Question: Please indicate a possible affordance area of the sit_on_chair that can be used for sitting
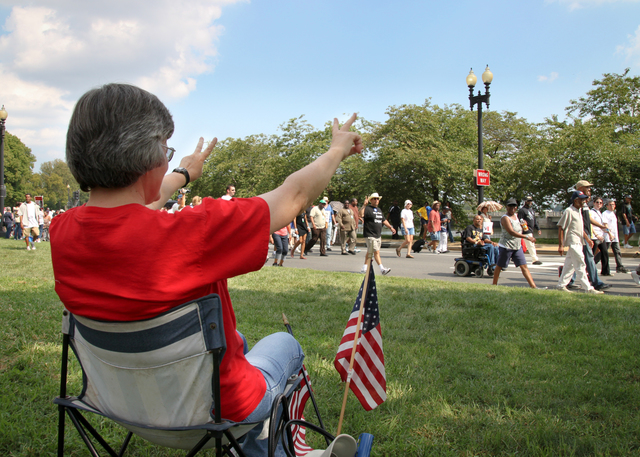
Answer: [80.5, 370.5, 279.5, 431.5]